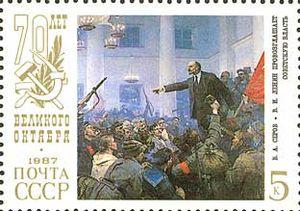
Vladimir Alexandrovitch Serov, né à Emmaus dans l'oblast de Tver le 21 juillet 1910 et mort le 19 janvier 1968 à Moscou, est un artiste peintre soviétique.
Vladimir Ilitch Oulianov, dit Lénine, né à Simbirsk le 10 avril 1870 et mort à Vichnie Gorki le 21 janvier 1924, est un révolutionnaire communiste, théoricien politique et homme d'État russe.
Une révolution est un renversement brusque d’un régime politique par la force. Elle est aussi définie par le Larousse comme un « changement brusque et violent dans la structure politique et sociale d'un État, qui se produit quand un groupe se révoltant contre les autorités en place, prend le pouvoir et réussit à le garder ».